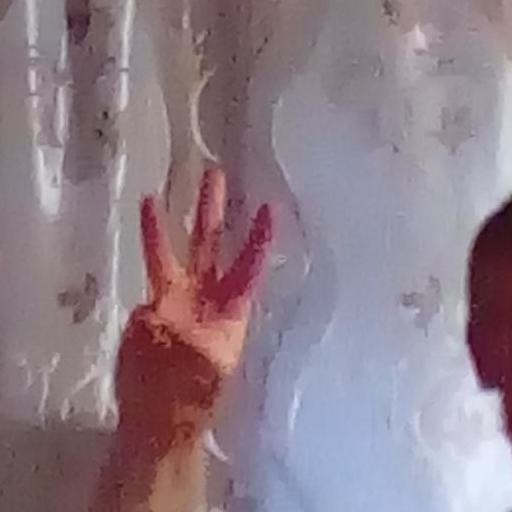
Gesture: three